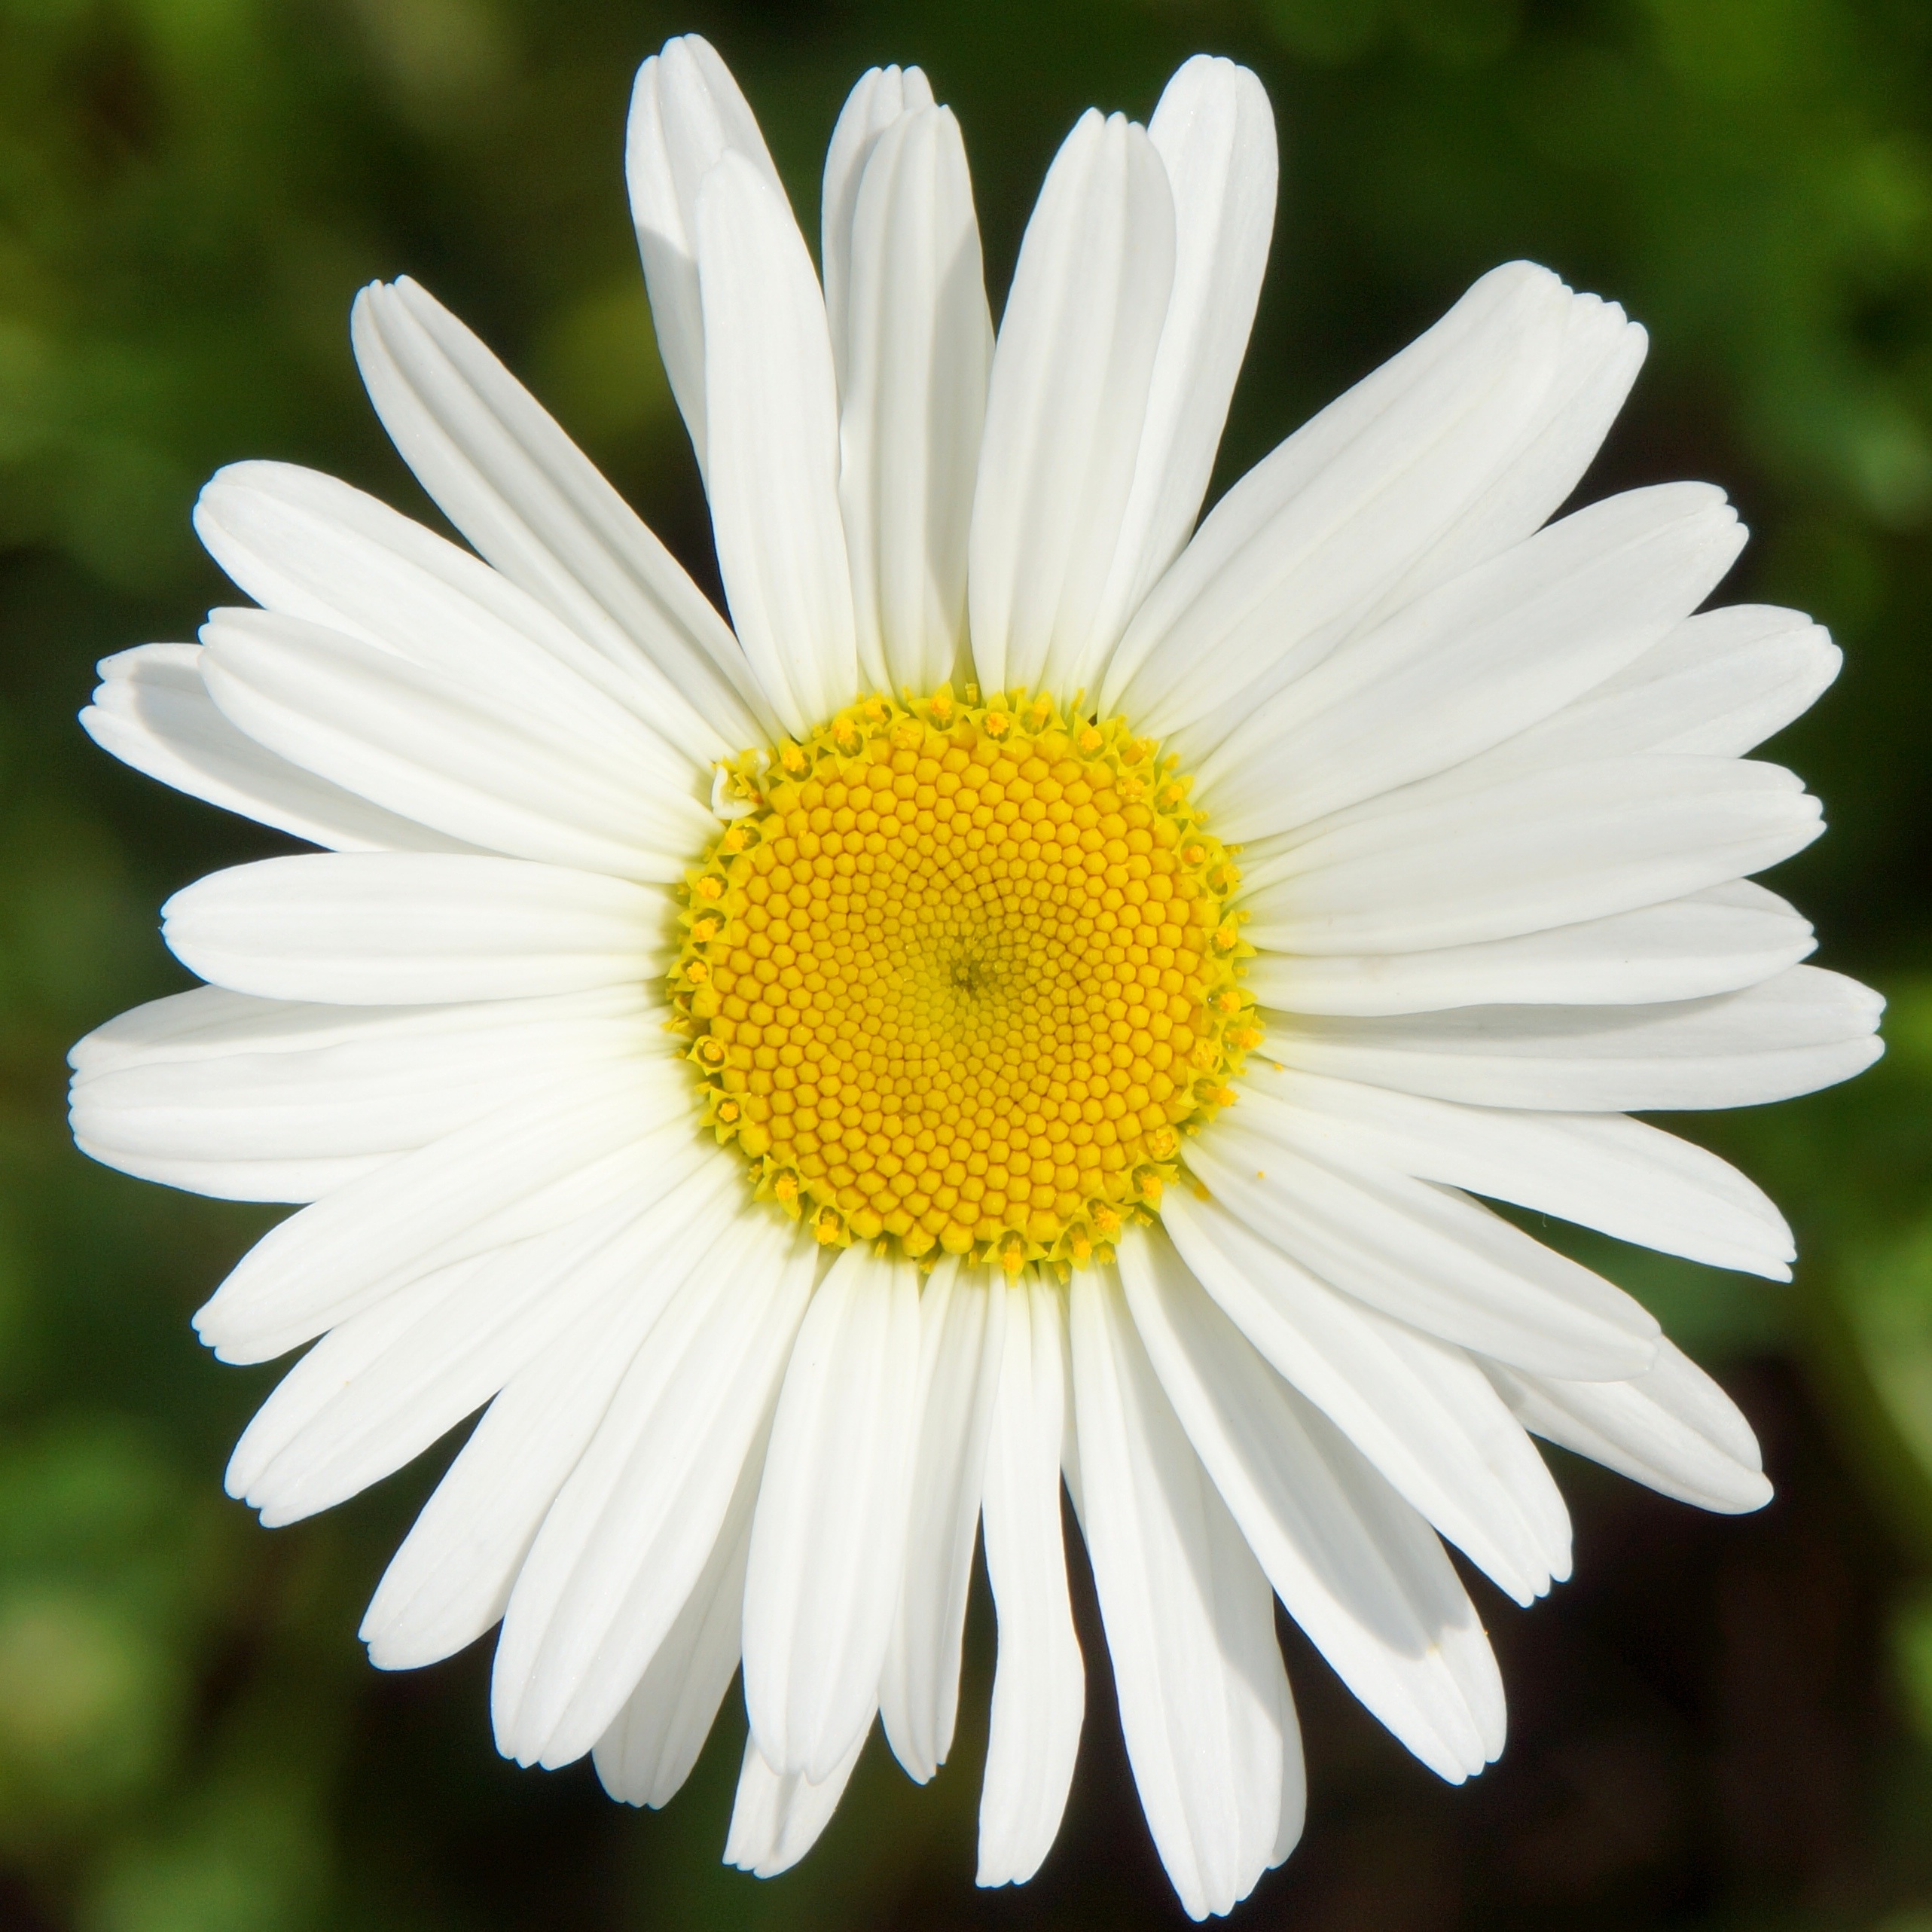
plant, flower, petal, daisy, botany, flora, close up, gerbera, macro photography, white wild flower, flowering plant, daisy family, asterales, leucanthemum vulgare, oxeye daisy, annual plant, plant stem, land plant, chamaemelum nobile, marguerite daisy, chrysanths